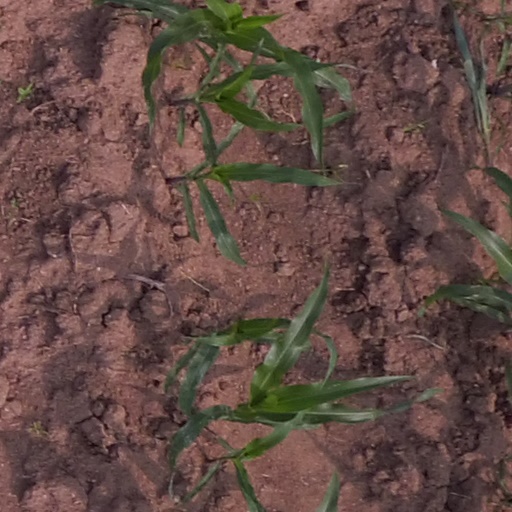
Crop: maize; corn